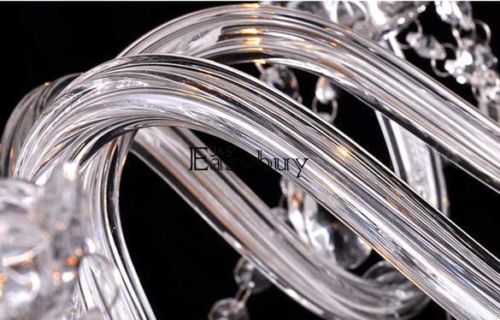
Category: lamp